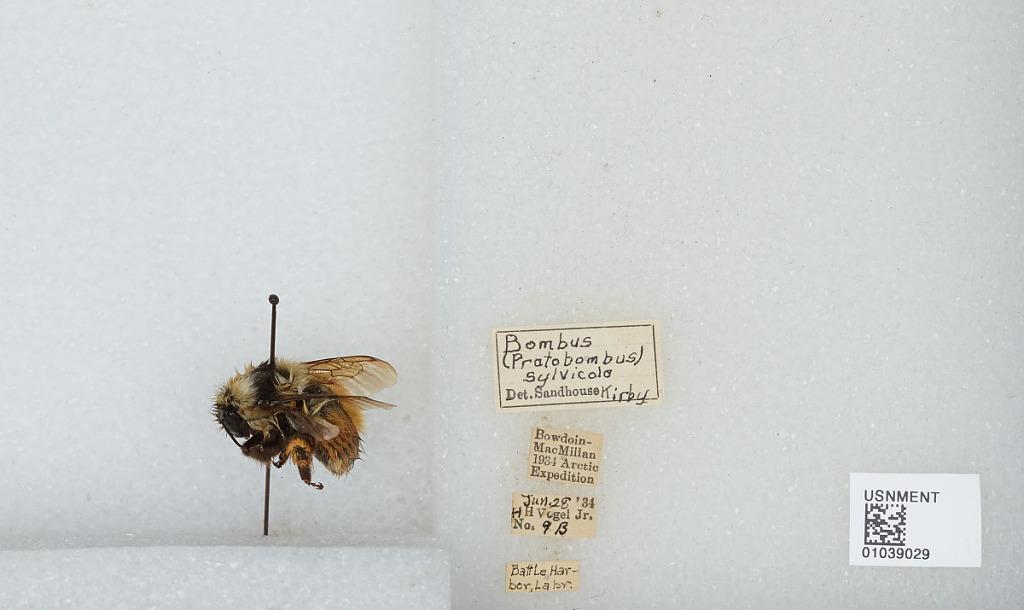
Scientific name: Bombus (Pyrobombus) sylvicola Kirby
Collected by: H. Vogel
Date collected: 1934-6-28
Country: Canada
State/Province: Newfoundland and Labrador
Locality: Battle Harbor
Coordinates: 52.2722, -55.5825